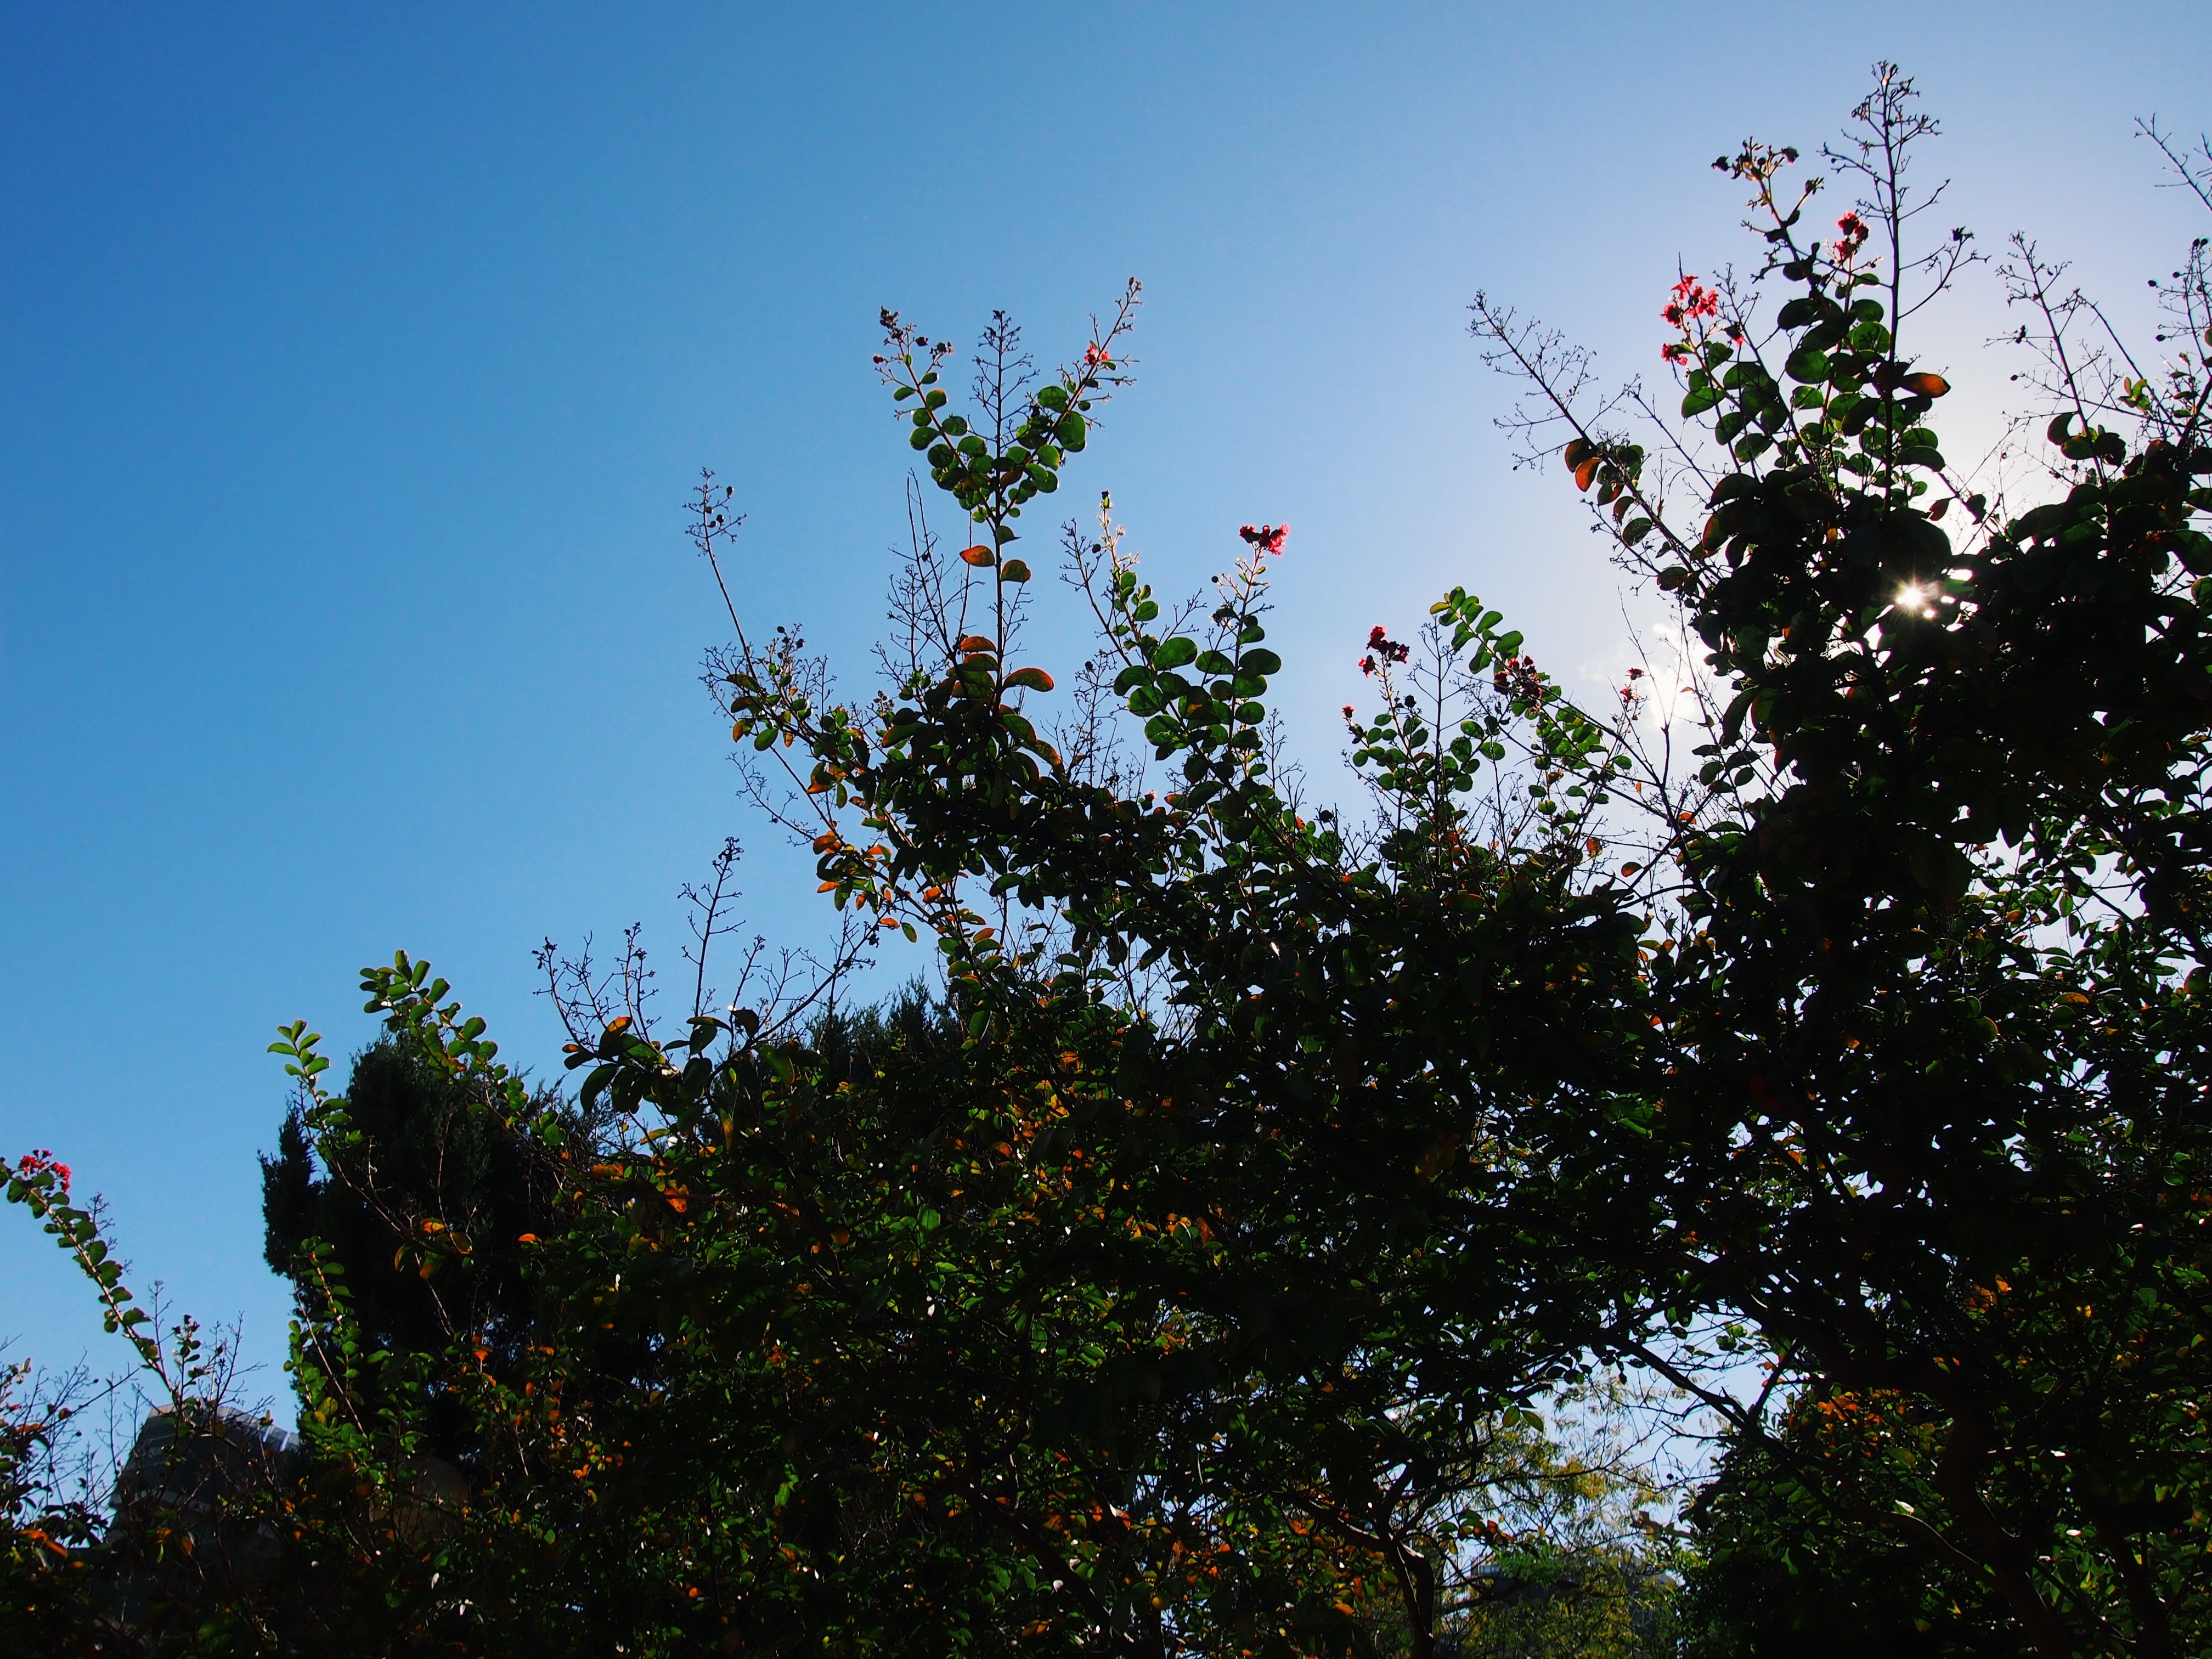
tree, nature, branch, blossom, plant, sky, sunlight, morning, leaf, flower, autumn, botany, flora, woody plant